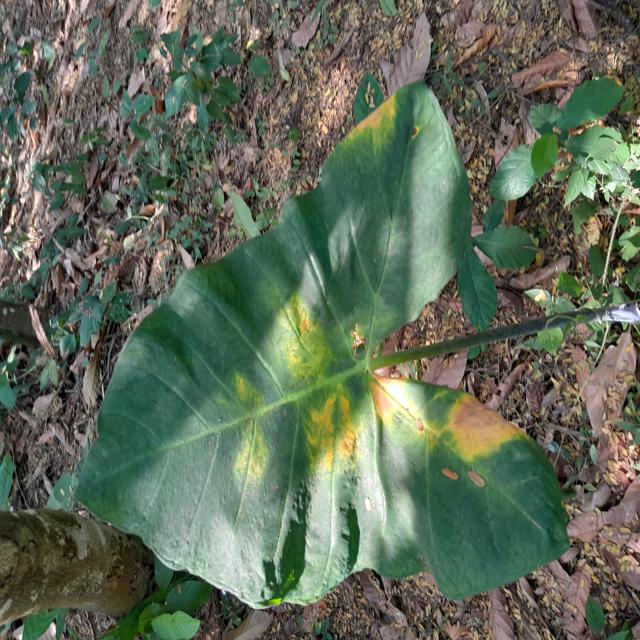
Label: Early_Blight